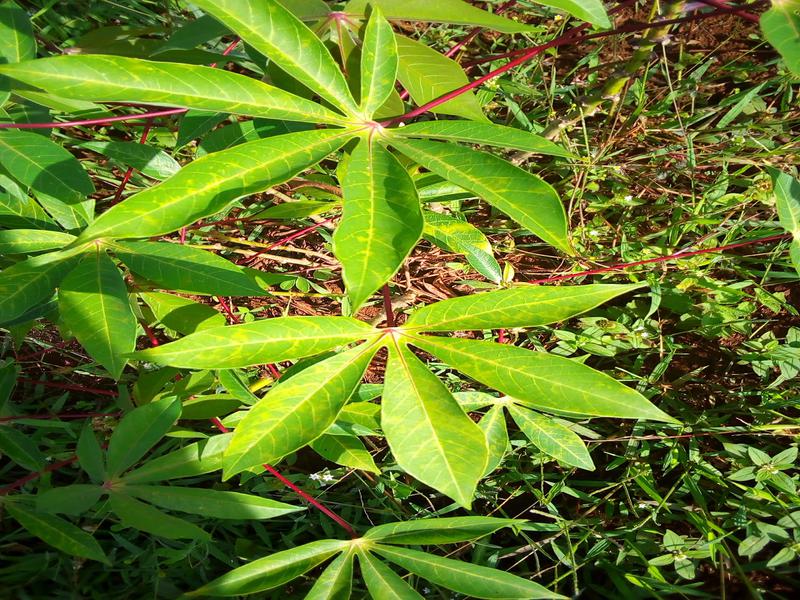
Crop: cassava
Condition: brown_streak_disease